Suzanne Duigan

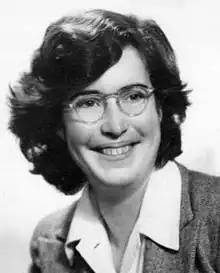
Suzanne Duigan c1950

Suzanne Lawless Duigan (7 July 1924 – 1993) was an Australian paleobotanist who specialised in fossil pollen (palynology). She collaborated with fellow botanist Isabel Cookson extensively on Paleogene brown coal deposits in Victoria. She pioneered studies in south east Australian coal measures as she considered micro- and macrofossils of the region in terms of their relationships to living plant species and families and their ecologies.